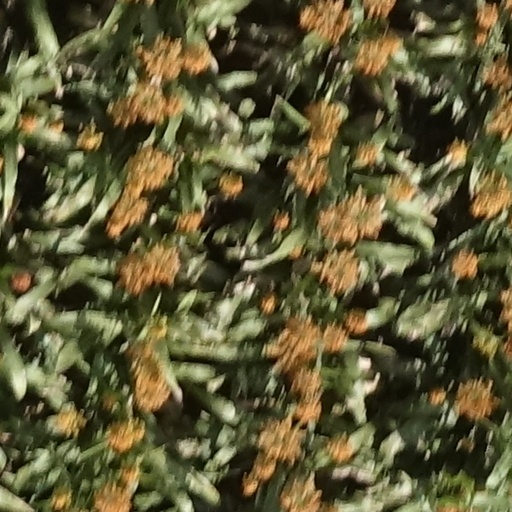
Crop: sorghum